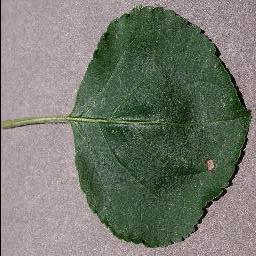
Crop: apple
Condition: black_rot